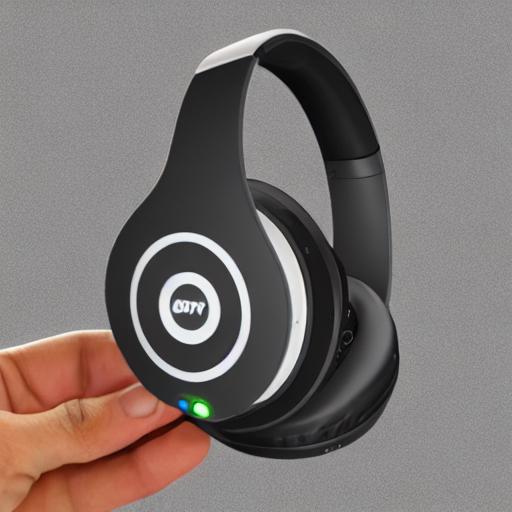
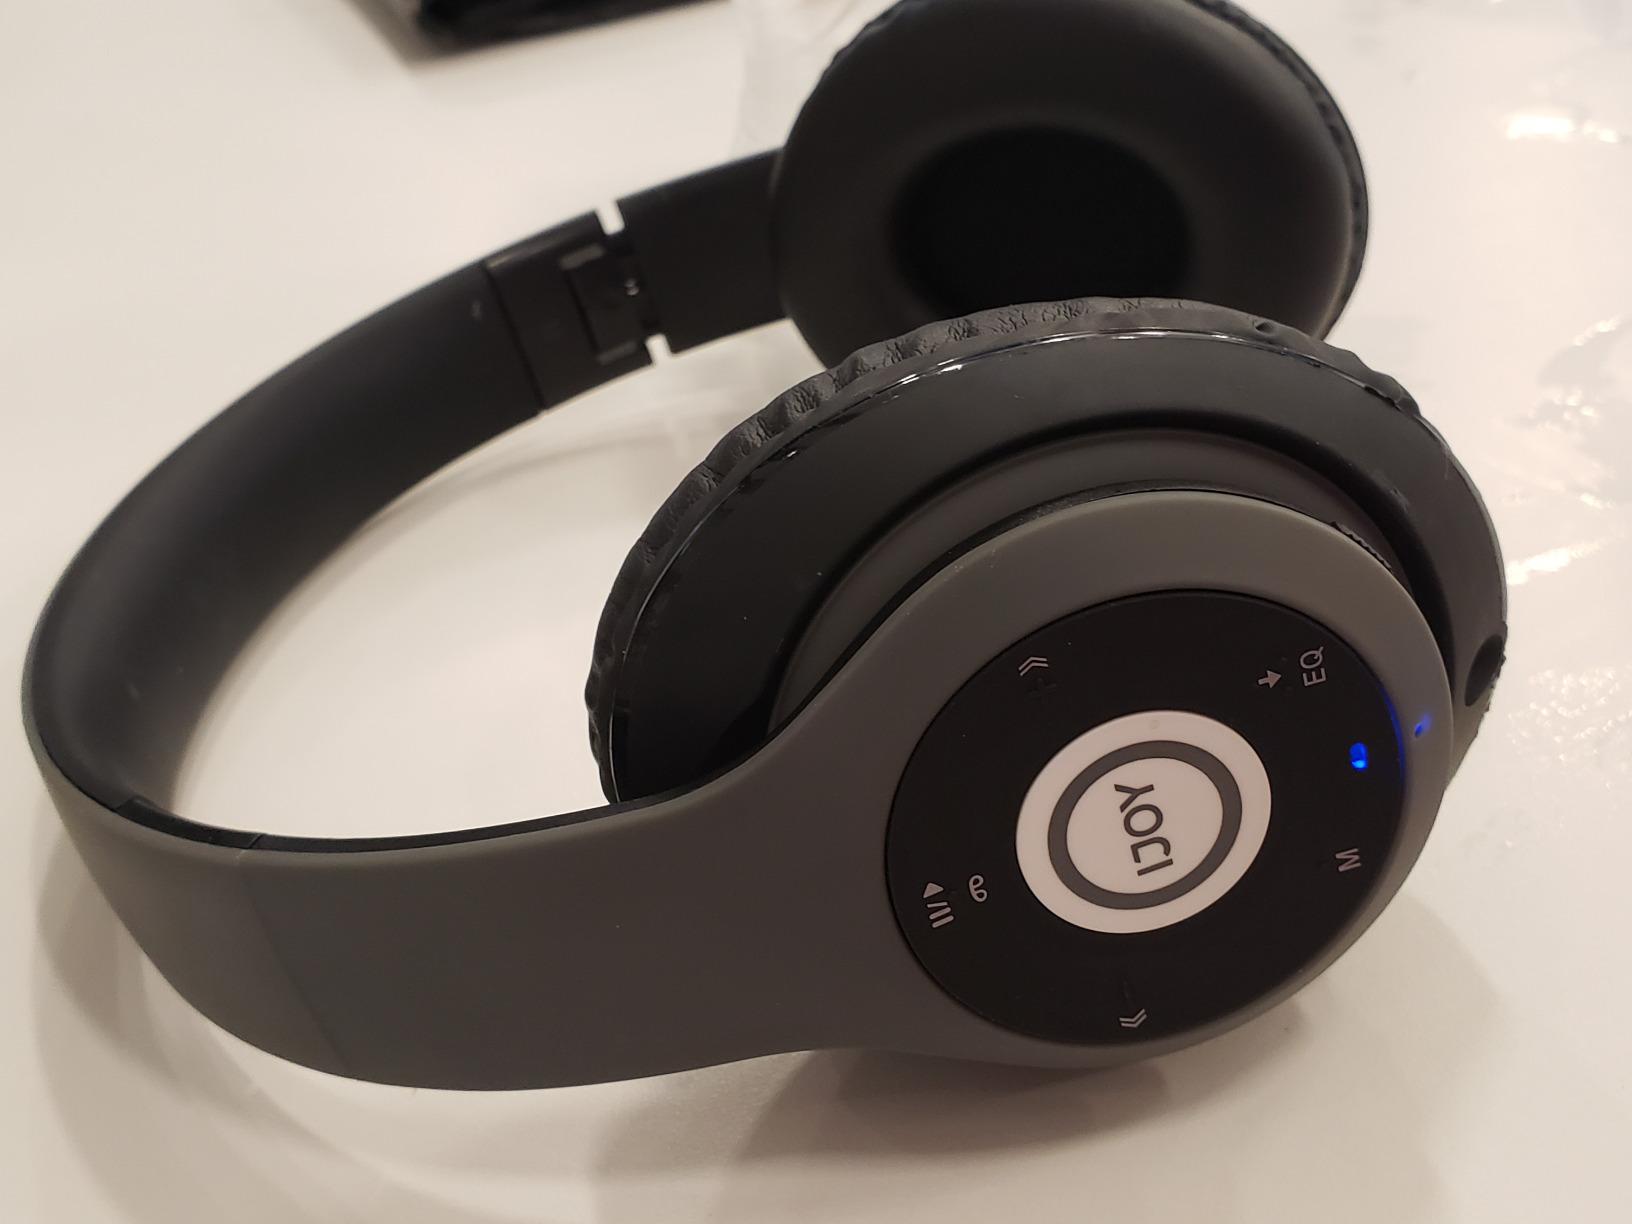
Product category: headphones
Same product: no